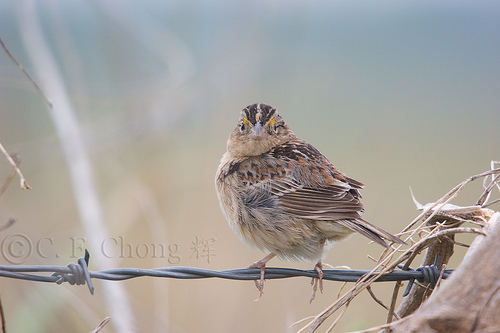
a small round bird with brown markings and bits of yellow around its eyes.
this bird has a mottled brown appearance with a short pointy bill.
the bird has a brown crown and small black eyerings.
a small chubby bird with a light brown chest and neck, and speckled wings and head
this small bird has a dark brown and tan colored crown with a tan colored throat.
this bird is brown with black and has a very short beak.
this is a small bird that is mostly brown and white with some yellow on the face.
this particular bird has a belly that is tan and brown and spots of black
this bird has different shades of brown feathers in patterns all over it.
this bird is brown with white and has a very short beak.
Species: Grasshopper Sparrow